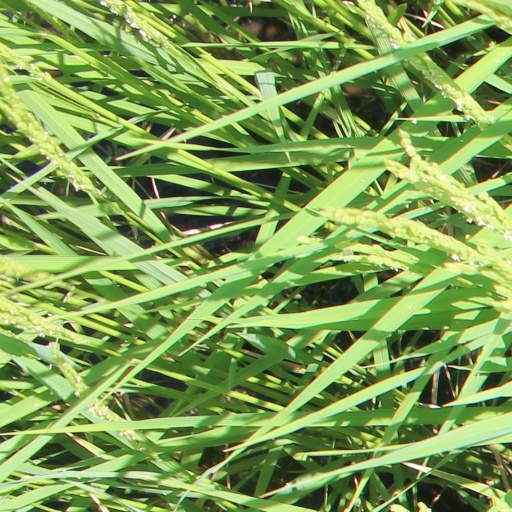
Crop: rice